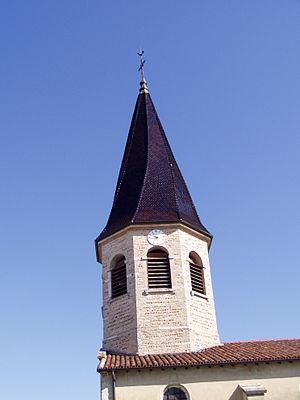
Clocher tors de l'église Saint Loup d'Attignat (Ain)